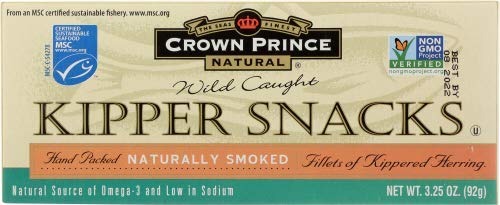
Item Name: Crown Prince, Low Salt, 3.25 OZ (Pack of 24) ( Value Bulk Multi-pack)
Product Description: Kipper Snacks are a traditional European food dating back as far as the fourteenth century. Only the finest fillets of herring are smoked over natural hardwood chips. Delicate in flavor, these kippers are packed without any additional salt. Kipper Snacks are firm and flaky in texture and contain omega-3 fatty acids. Just one can provides over one-third of the recommended daily allowance of protein.<br /> Naturally smoked over hardwood chips; hand packed; no salt added<br /> Non-GMO Project Verified; MSC Certified Sustainable Seafood<br /> Contains 1.34g omega-3 per serving<br /> Gluten free; Kosher<br /> Excellent source of protein; Low sodium<br /> Available in 3.25-ounce BPA-free cans with pull-top lids<br /> Sustainably wild caught, Product of Canada<br /> Refrigerate after opening
Value: 3.2
Unit: Ounce

Price: 3.07